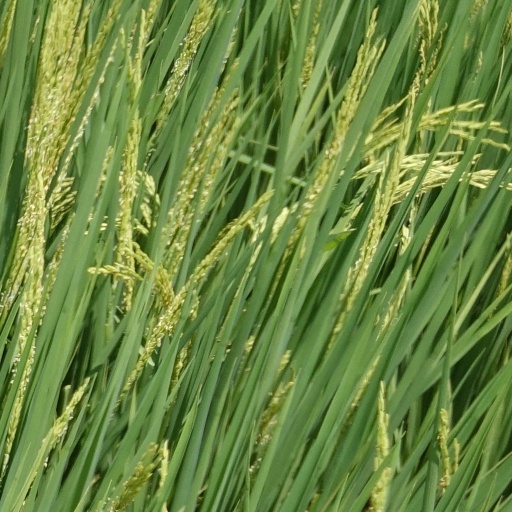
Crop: rice